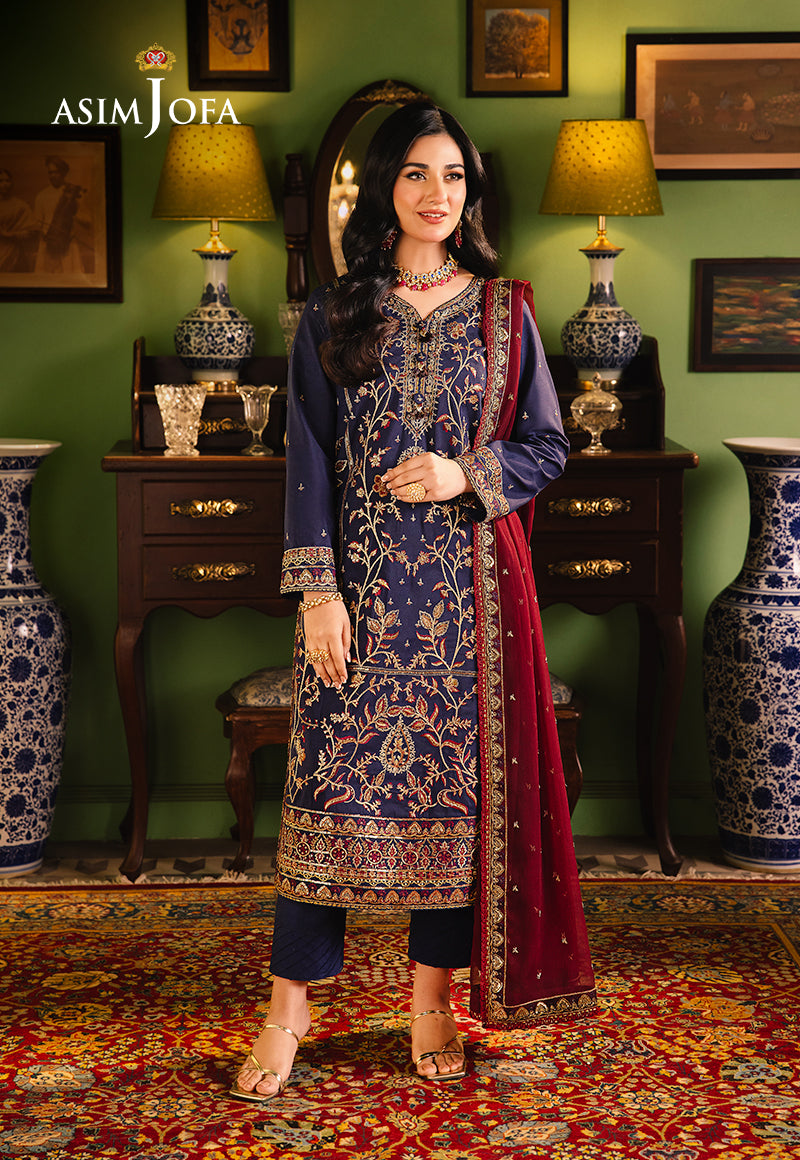
navy embroidered salwar suit